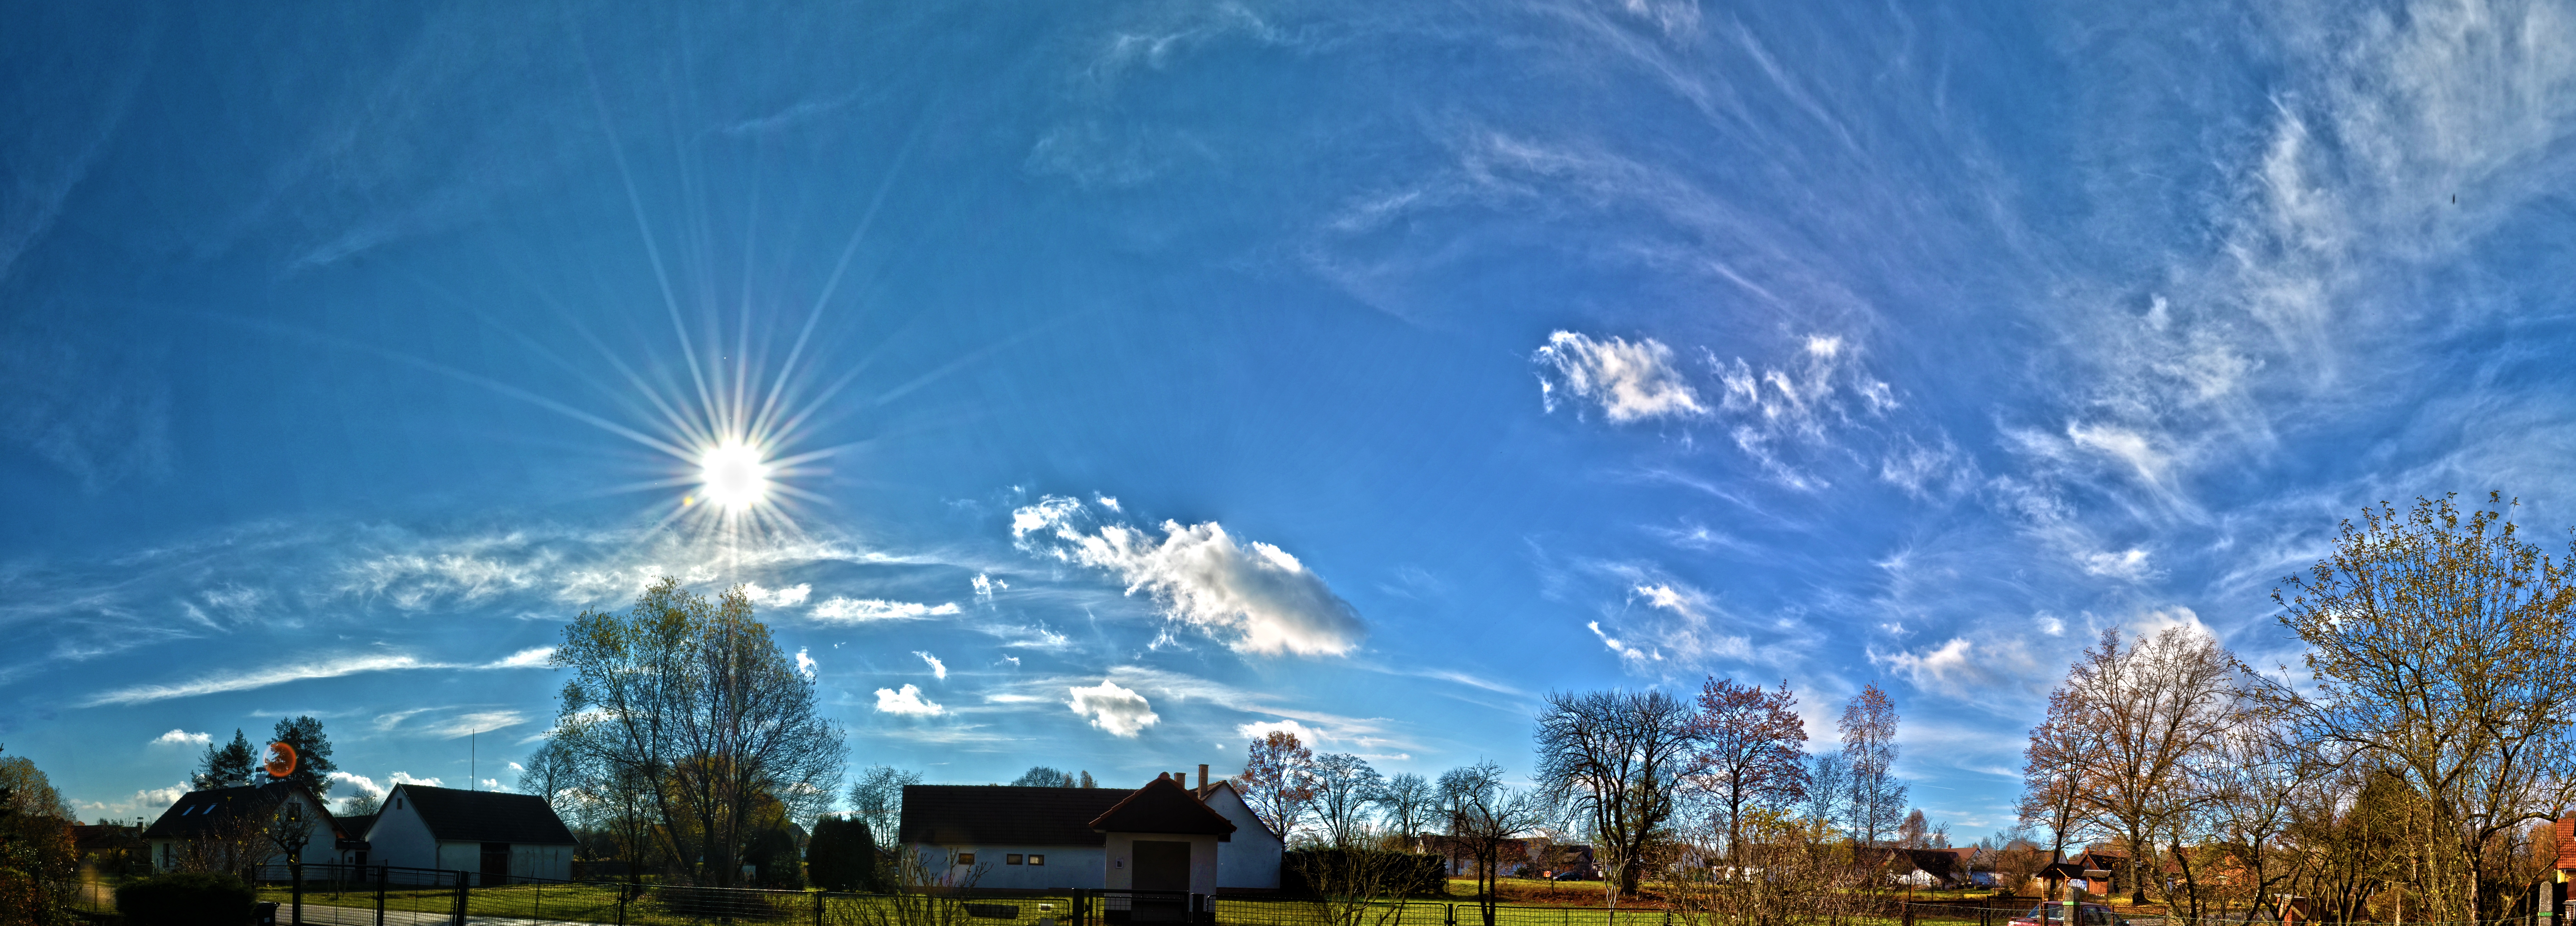
nature, horizon, cloud, sky, sun, sunlight, panorama, clouds, rays